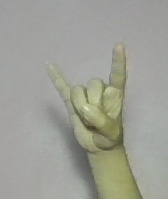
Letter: la